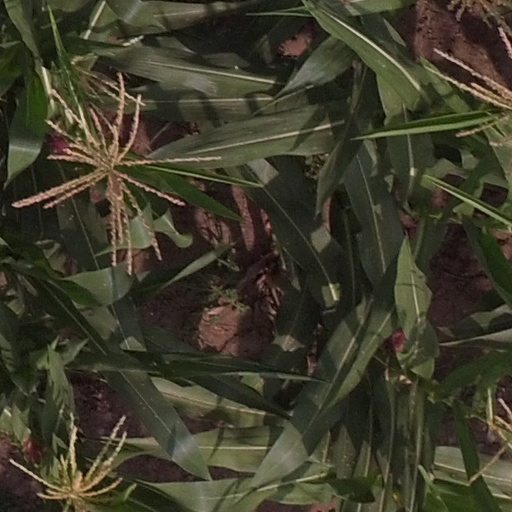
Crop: maize; corn